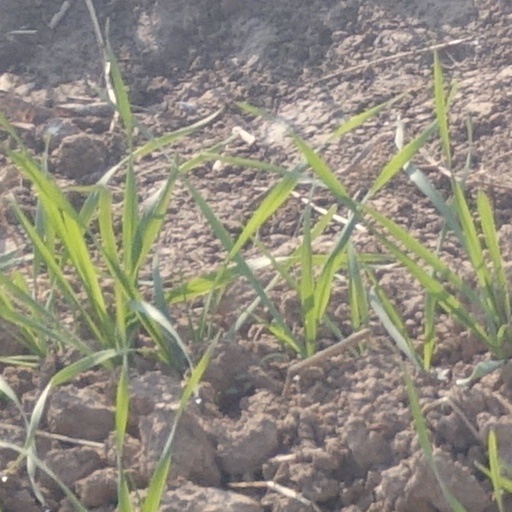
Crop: wheat